Scott Vernon

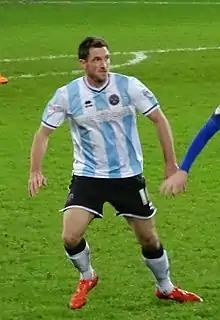
Vernon playing for Shrewsbury Town in 2016

On 18 June 2014, Vernon returned to English football, joining Shrewsbury Town in League Two on a two-year contract. Vernon was previously linked with a move to Dundee, but he rejected the move after both parties talks.